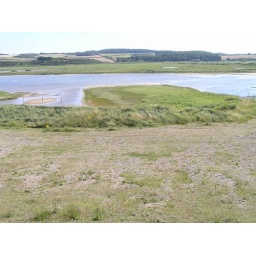
010 bird sanctuary near cley beach